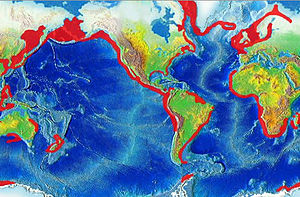
Upwelling
Områder med upwelling i rødt
Upwelling er det fænomen, hvor bundvandet i havet, der er meget rigt på næringsstoffer, bliver tvunget op til overfladen, fordi det møder en stejl kontinentalsokkel, hvor overfladevandet bliver ledt væk af vind og strøm. Udtrykket er et låneord fra engelsk. Næringsstofferne, der dermed kommer op i de vandlag, hvor der er lys og hvor planktonnet derfor lever, bliver fødegrundlag for et rent boom af dyr. Planktonnet blomstrer op og alle de dyr, der lever af planktonnet strømmer til. Krill, de mange små bitte krebsdyr blomstrer op og hermed bliver hvaler og andre store rovdyr tiltrukket.